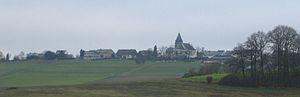
Tellig est une municipalité allemande située dans le land de Rhénanie-Palatinat et l'arrondissement de Cochem-Zell.